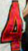
Number: 4